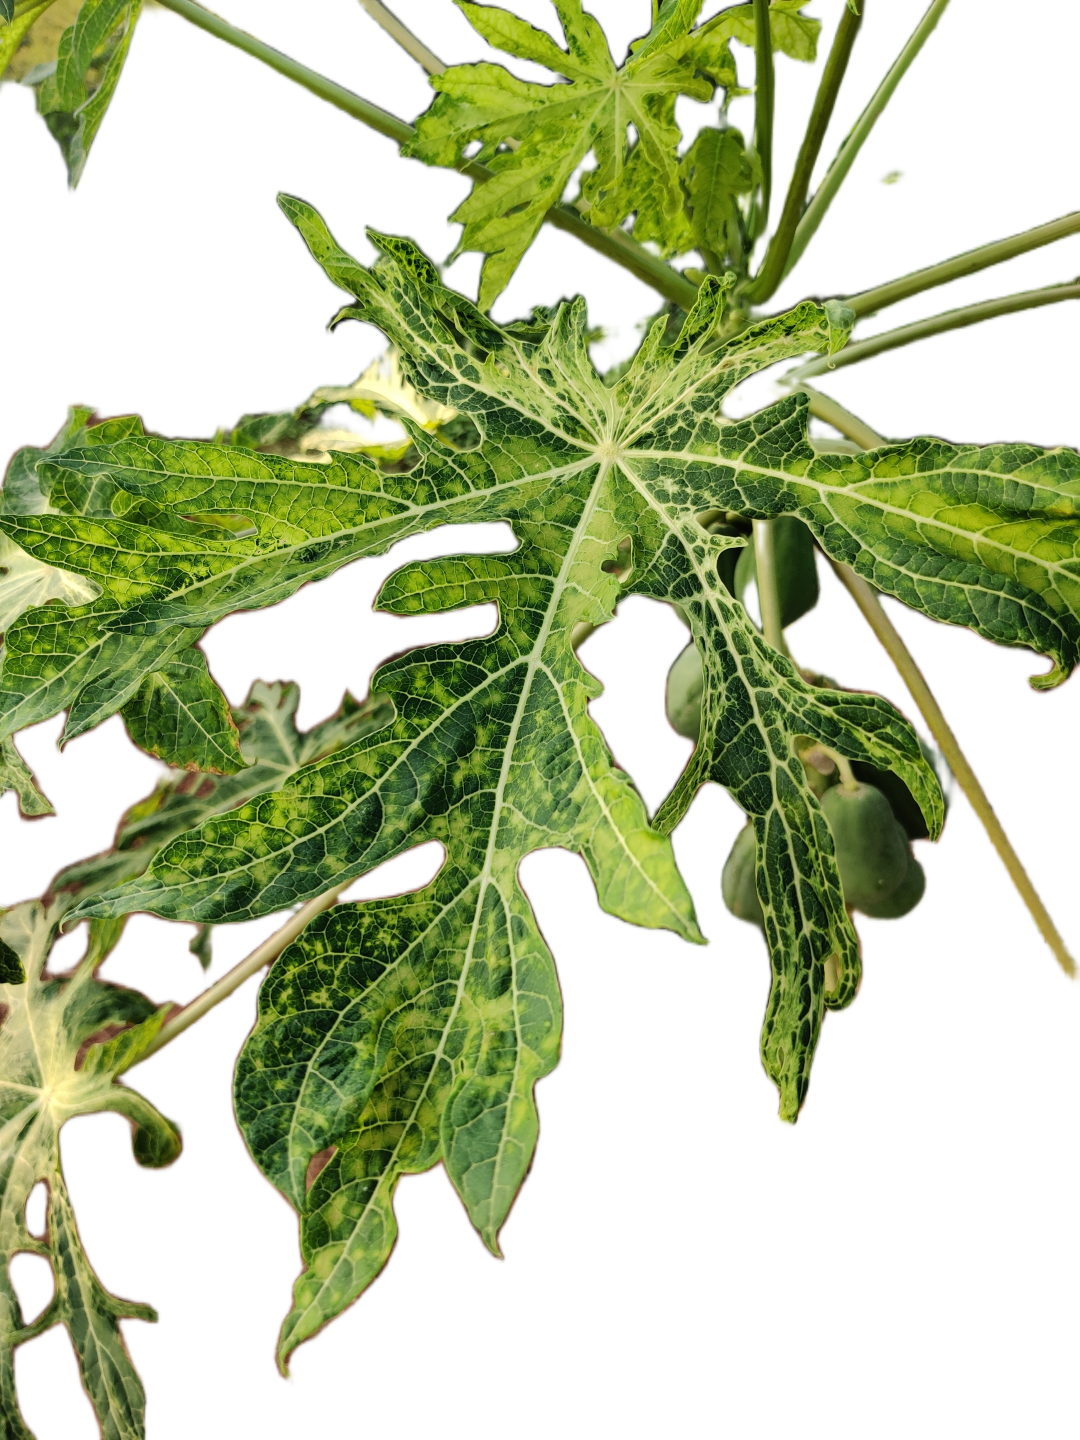
Crop: Papaya
Label: Curled_Yellow_Spot